World Book Capital

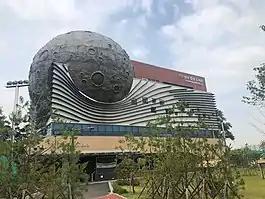
Panoramic view of Seonhak Byeolbit Library, Incheon

The World Book Capital 2012 in Yerevan, Armenia concurred with the country's 500th anniversary of "Armenian printing" as it was also celebrated in 2012.